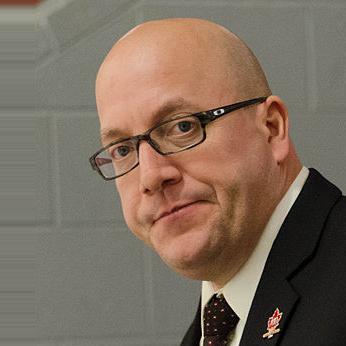
Age: 45